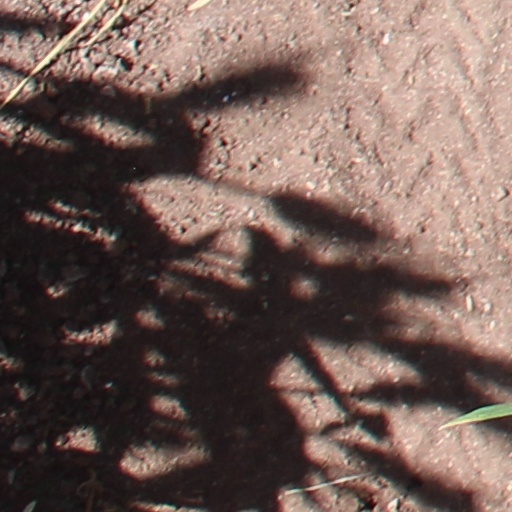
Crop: wheat